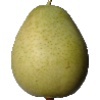
Label: Pear 1